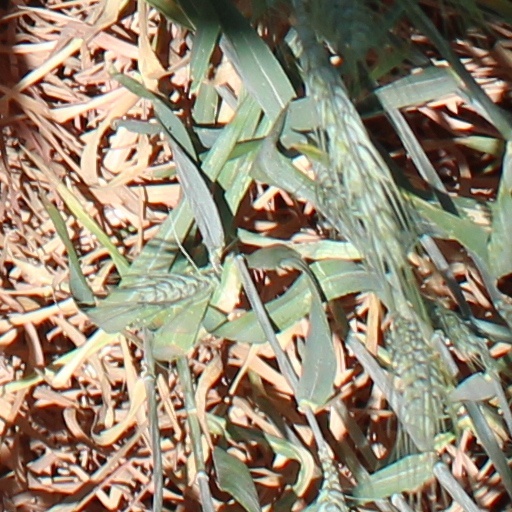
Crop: wheat